1968 Targa Florio

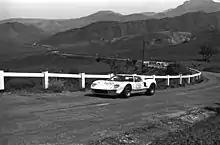
The Ford GT40 #136 of Drury/Sanger. They did not finish the race.

The event was marked by the absence of Scuderia Ferrari which skipped the whole 1968 World Sportscar Championship in protest of the regulation change imposed by the FIA. Autodelta thus filled the vacuum left by Ferrari by deploying the new Alfa Romeo Tipo 33/2 in place of the Tipo 33 of the previous year. Porsche responded by replacing the 910 with the new 907. Alfa Romeo also offered a seat to Nino Vaccarella who was "orphaned" by Ferrari’s absence, by providing the Sicilian with a 33/2 with an enlarged 2.5L engine.